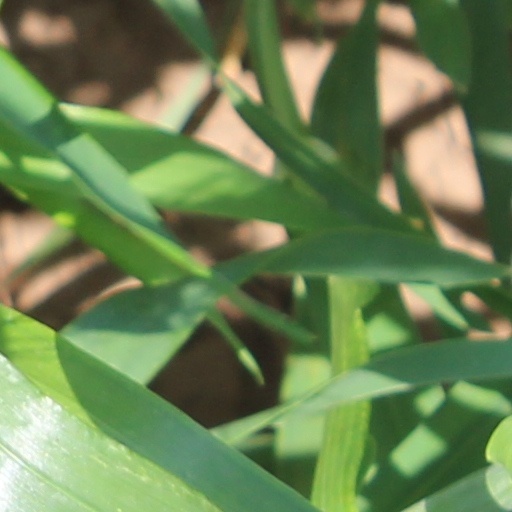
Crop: wheat